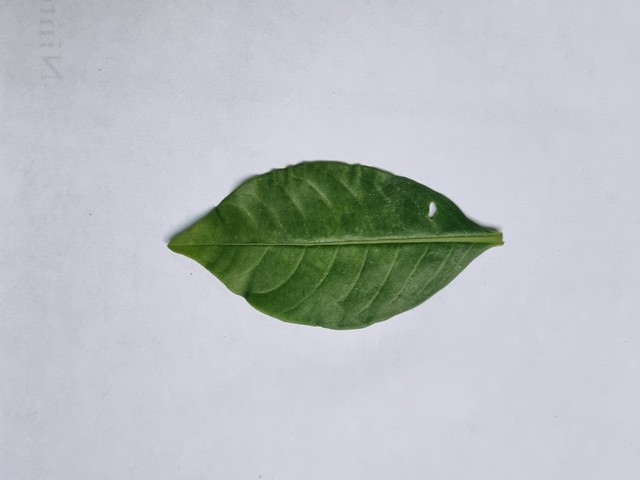
Plant: sarpagandha